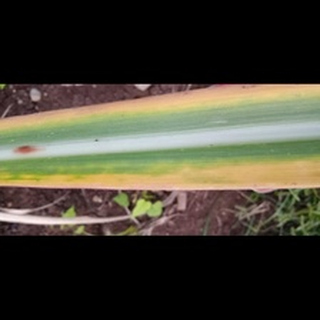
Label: sugarcane_yellow_leaf_disease